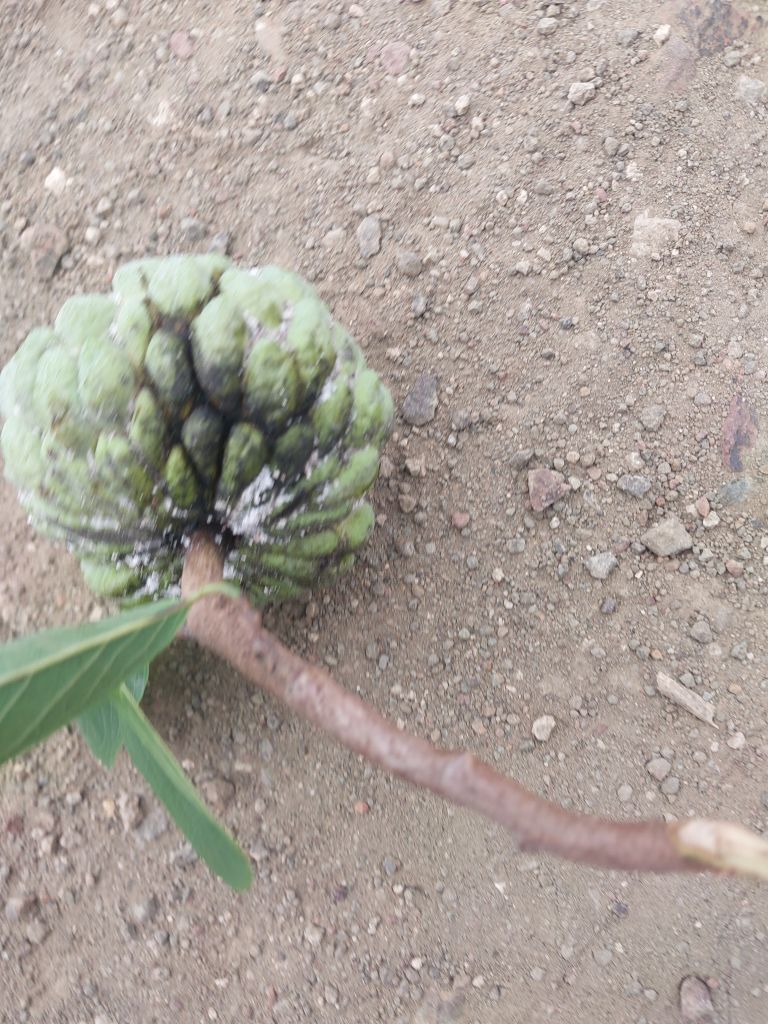
Disease label: Athracnose